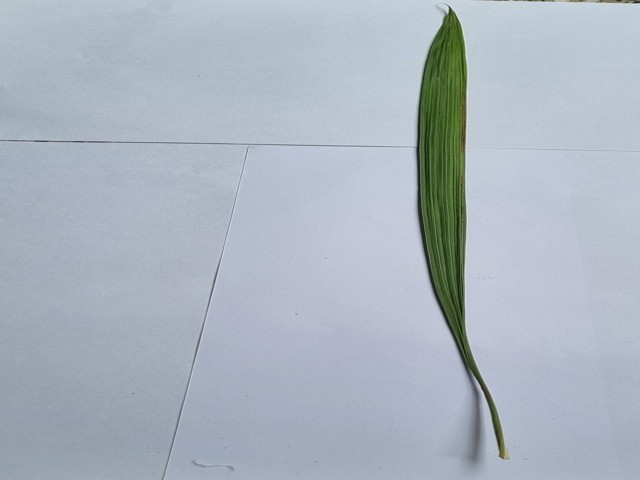
Plant: betal